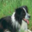
Label: dog